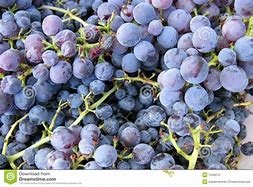
Label: grape